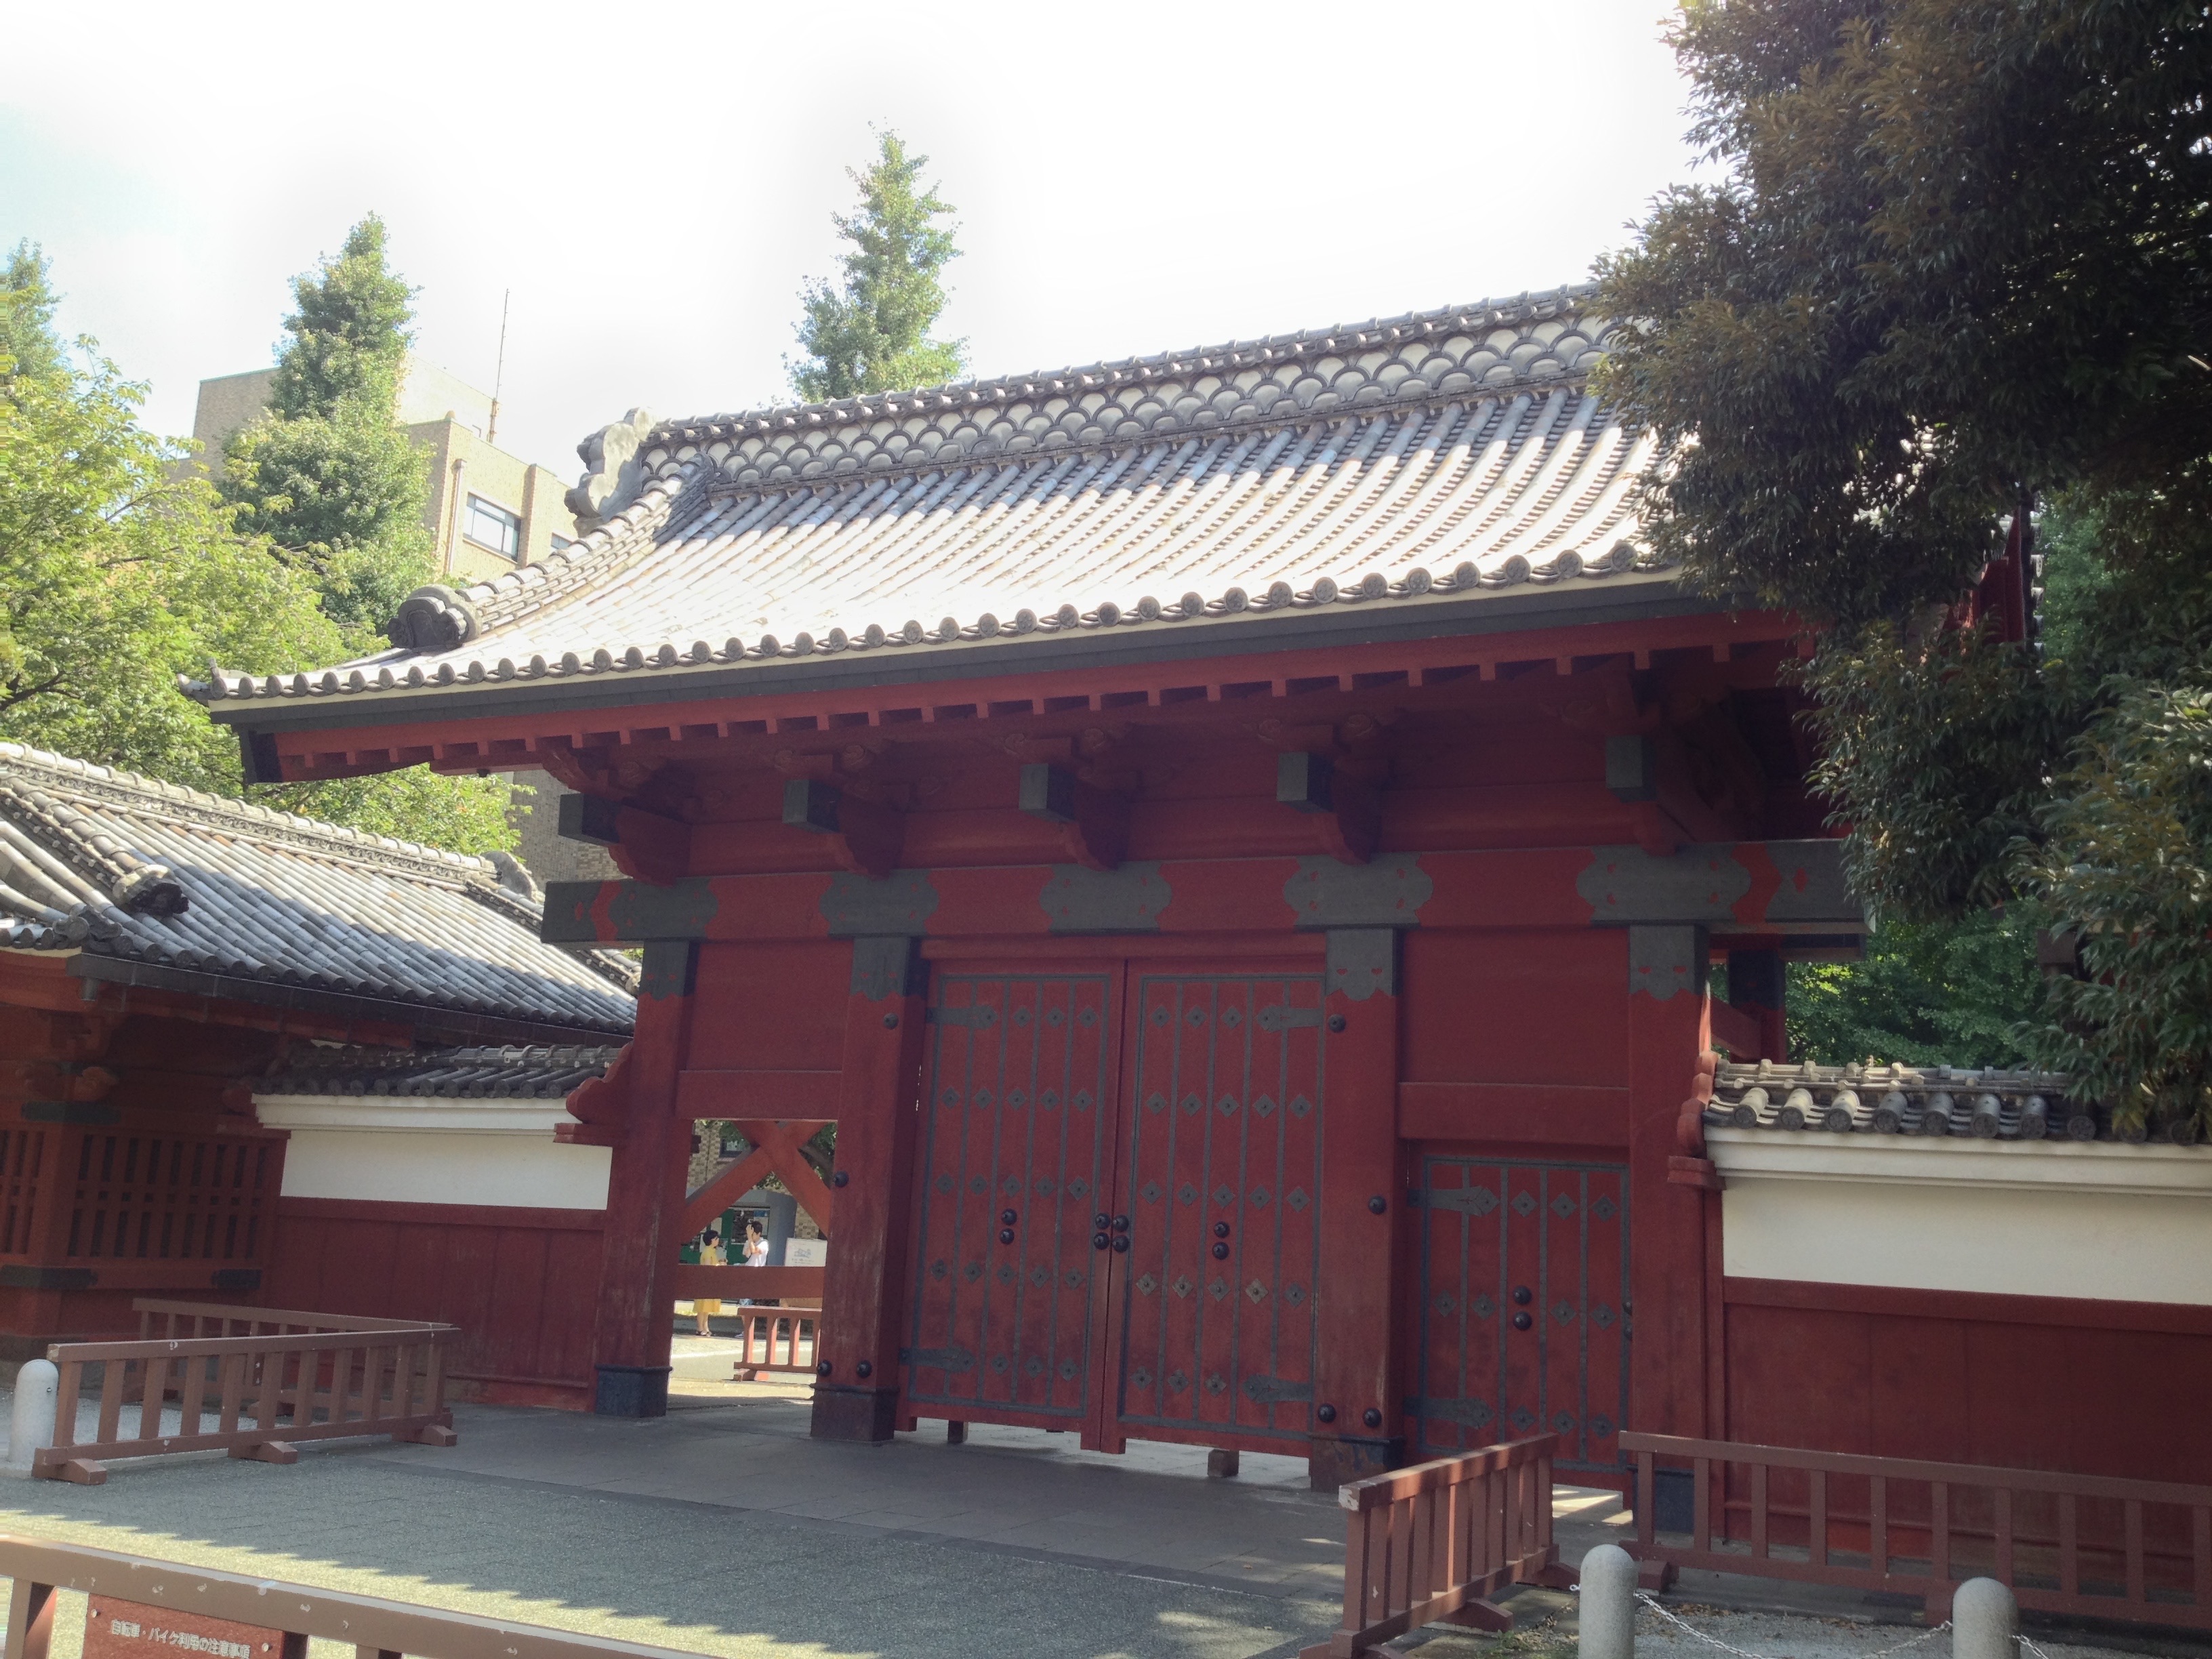
villa, roof, building, facade, property, place of worship, temple, shrine, estate, chinese architecture, wat, hacienda, historic site, shinto shrine